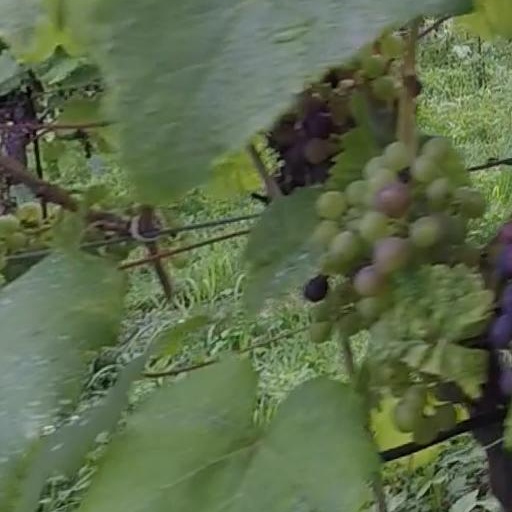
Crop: grape